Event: Nepal Earthquake
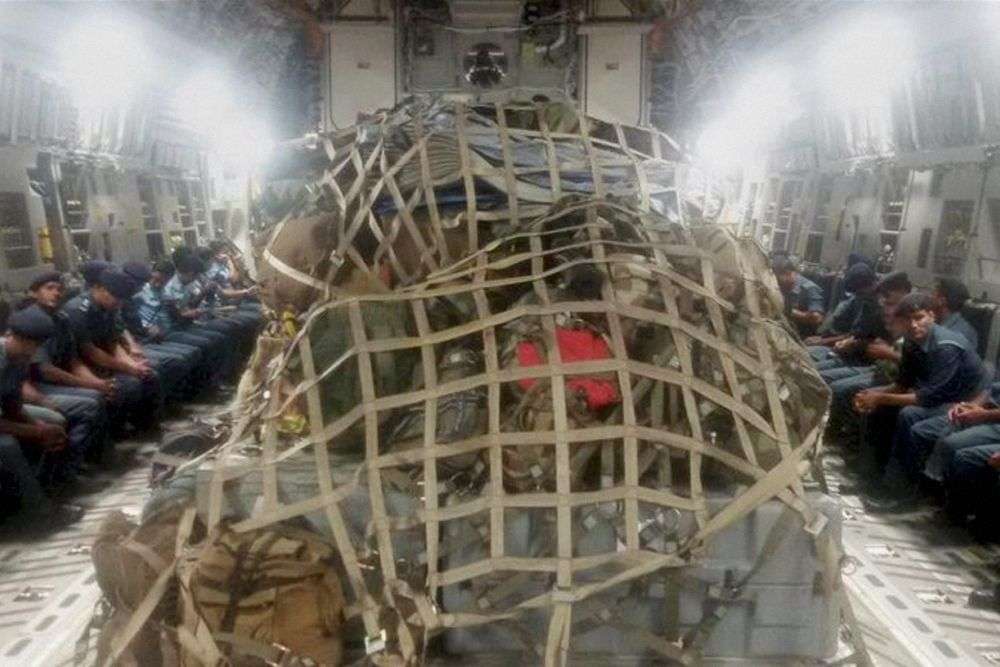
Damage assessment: damage